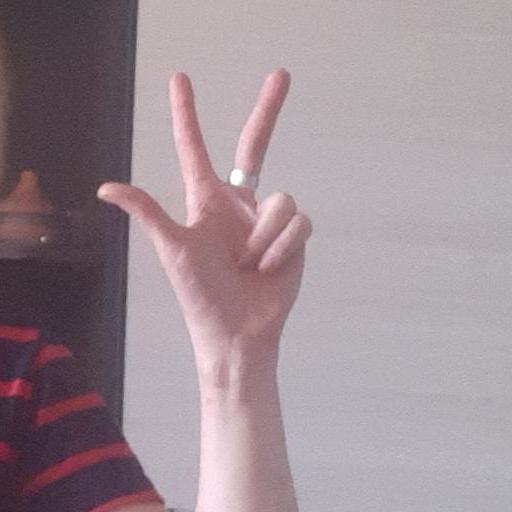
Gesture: three2